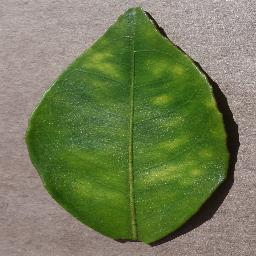
Label: Orange___Haunglongbing_(Citrus_greening)